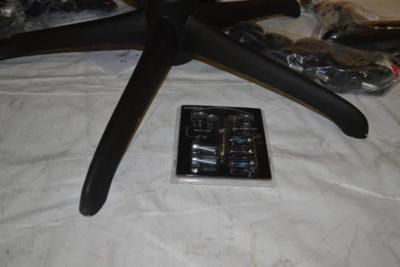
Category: chair